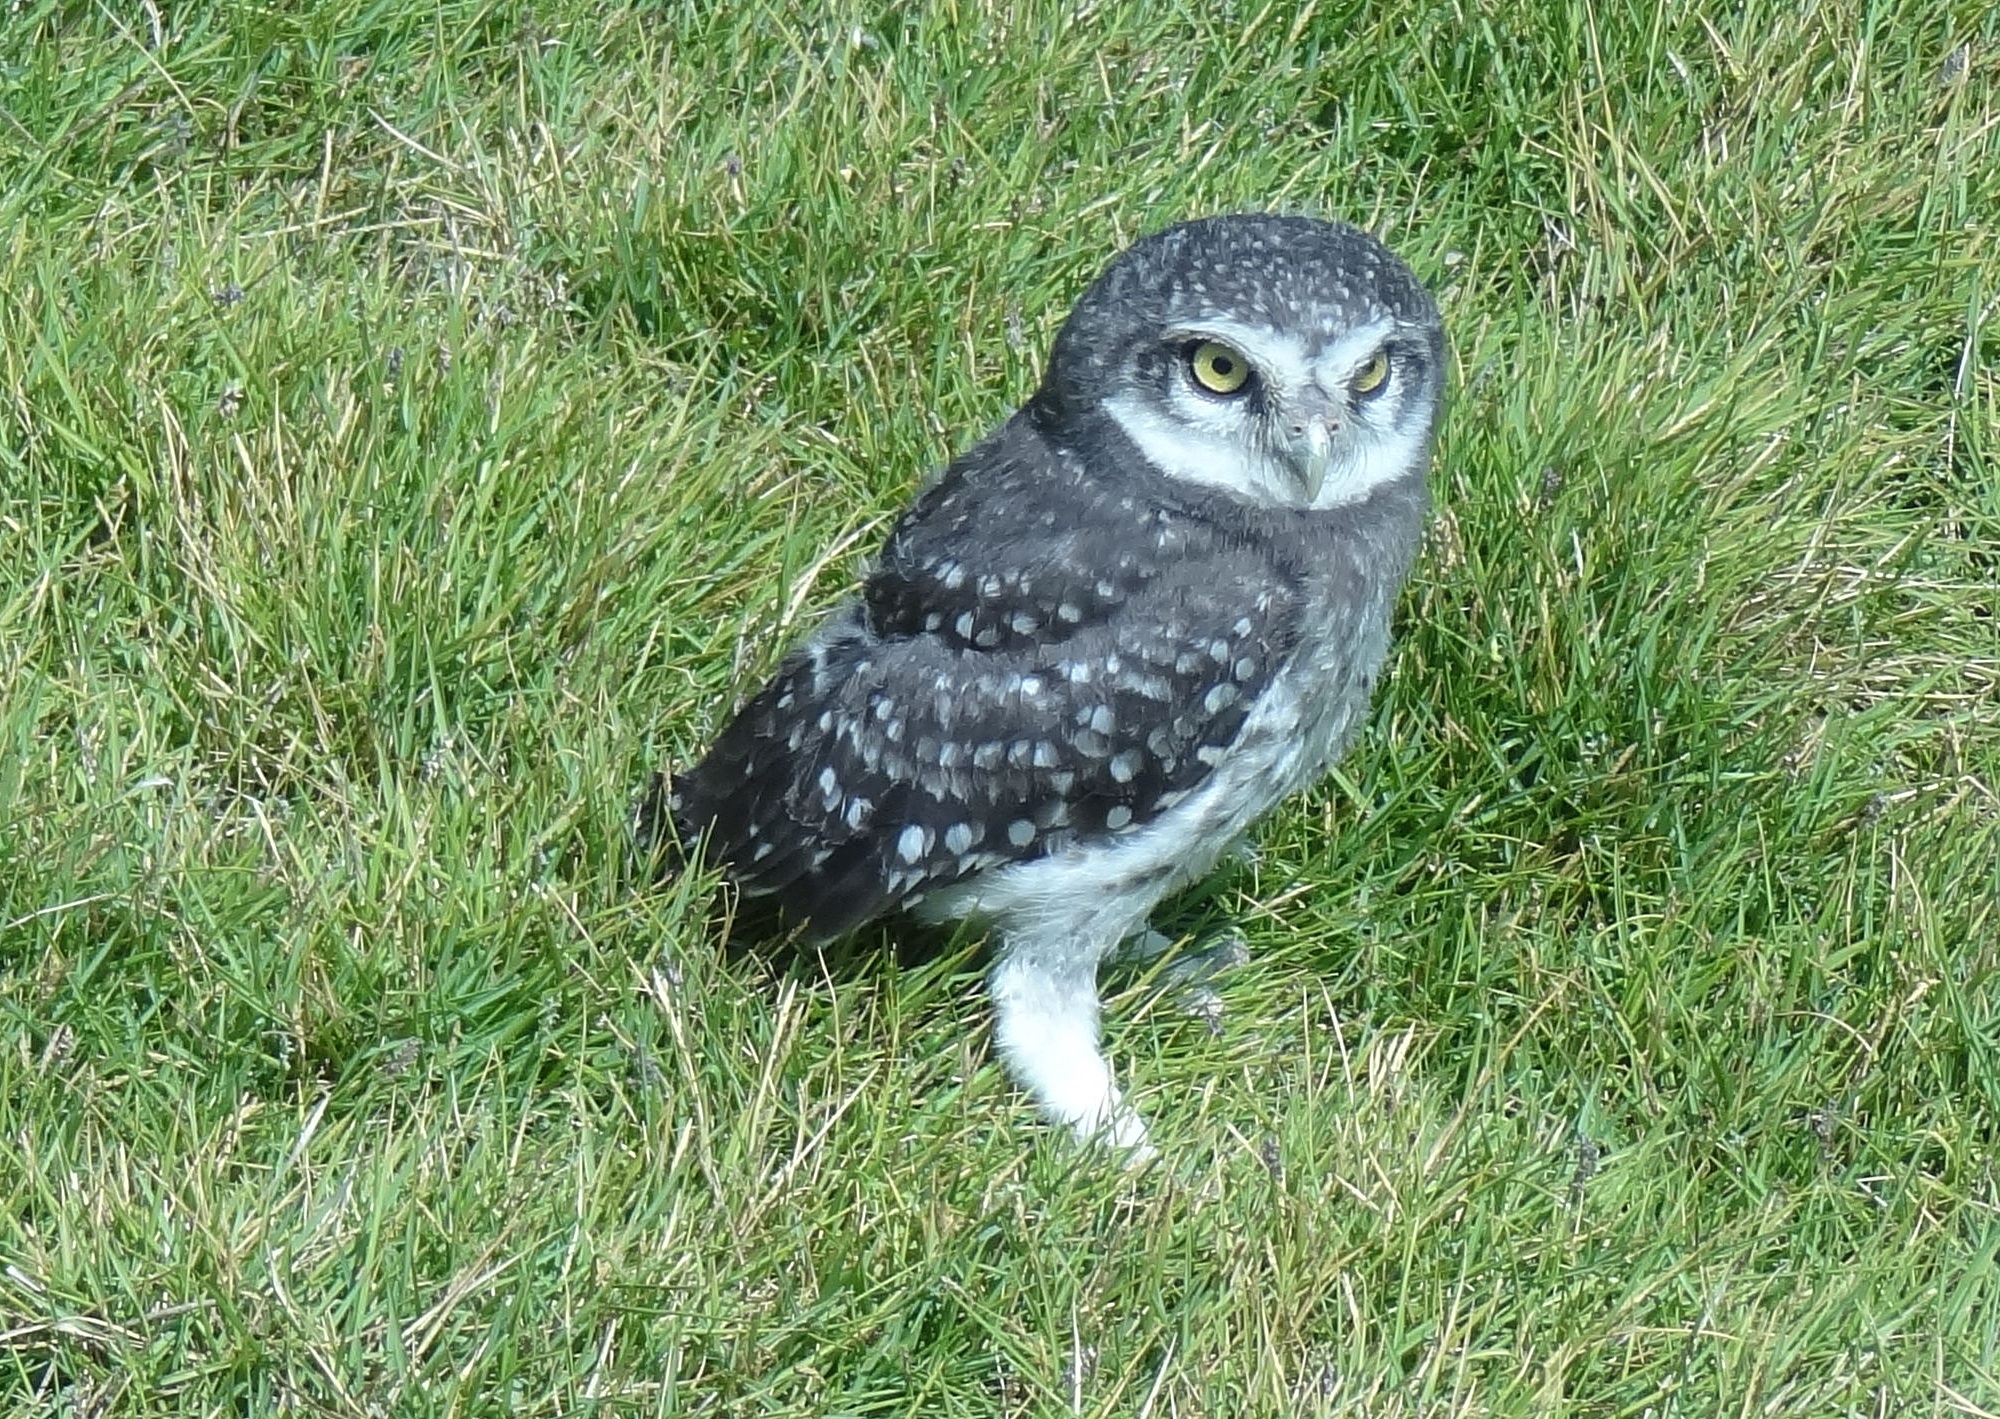
bird, owl, spotted owlet, athene brama, nocturnal, wildlife, avian, raptor, young, fledgling, dharwad, india